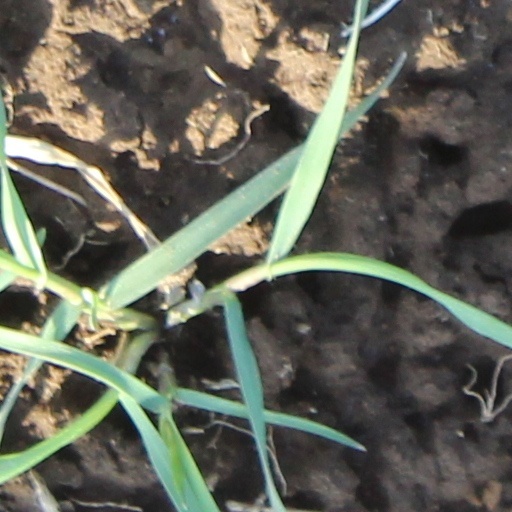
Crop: wheat